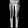
Label: Trouser